USS Queen of the West

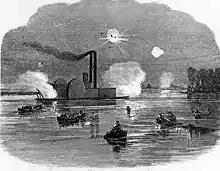
The "Queen of the West" was captured by Confederate forces on the Red River near Fort DeRussy

On February 14, the "Queen of the West" and "De Soto" went up the Red River and captured the steamboat Era No. 5 carrying 4,500 bushels of corn. The "Queen of the West" continued upstream to investigate reports of steamships at Gordon's Landing near Marksville, Louisiana. She came under heavy fire by the shore batteries of Fort DeRussy and was run aground onto the right bank by her pilot instead of backing down river as ordered. She was directly in the sight of Confederate guns, which pounded her until Ellet ordered "abandon ship". Ellet and the crew escaped and floated downstream on bales of cotton and were rescued by the "De Soto". The "Queen of the West" was not burned out of concern for the 1st mate, who was wounded and could not be moved. The USS "Queen of the West" was captured, repaired and re-entered into service as the CSS "Queen of the West" by the Confederate forces.